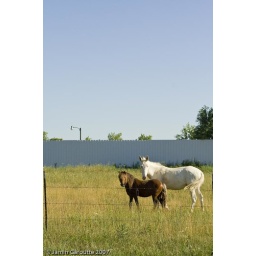
These horses were in a field nearby during the morning Jam Time...